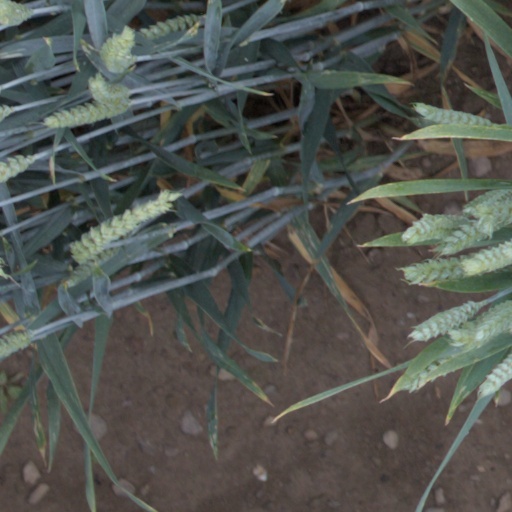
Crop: wheat